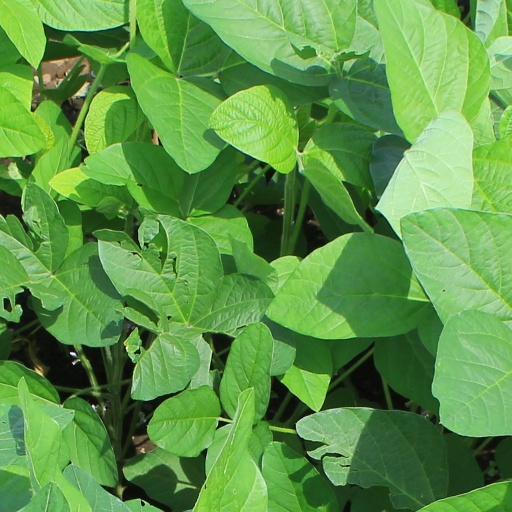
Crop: soybean